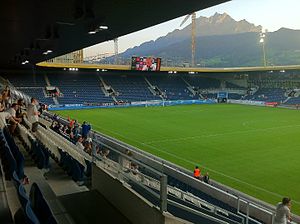
FC Luzern
Fussball club Luzern er en schweizisk fodboldklub fra byen Luzern i Kanton Luzern. Klubben spiller i landets bedste liga, den schweiziske Superliga, og har hjemmebane på Swissporarena. Klubben blev grundlagt i 1901, og har siden da vundet et enkelt schweizisk mesterskab samt to pokaltitler.